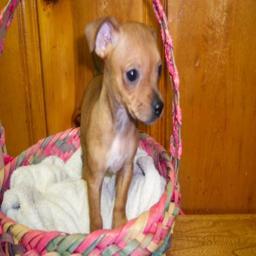
Animal: dogs